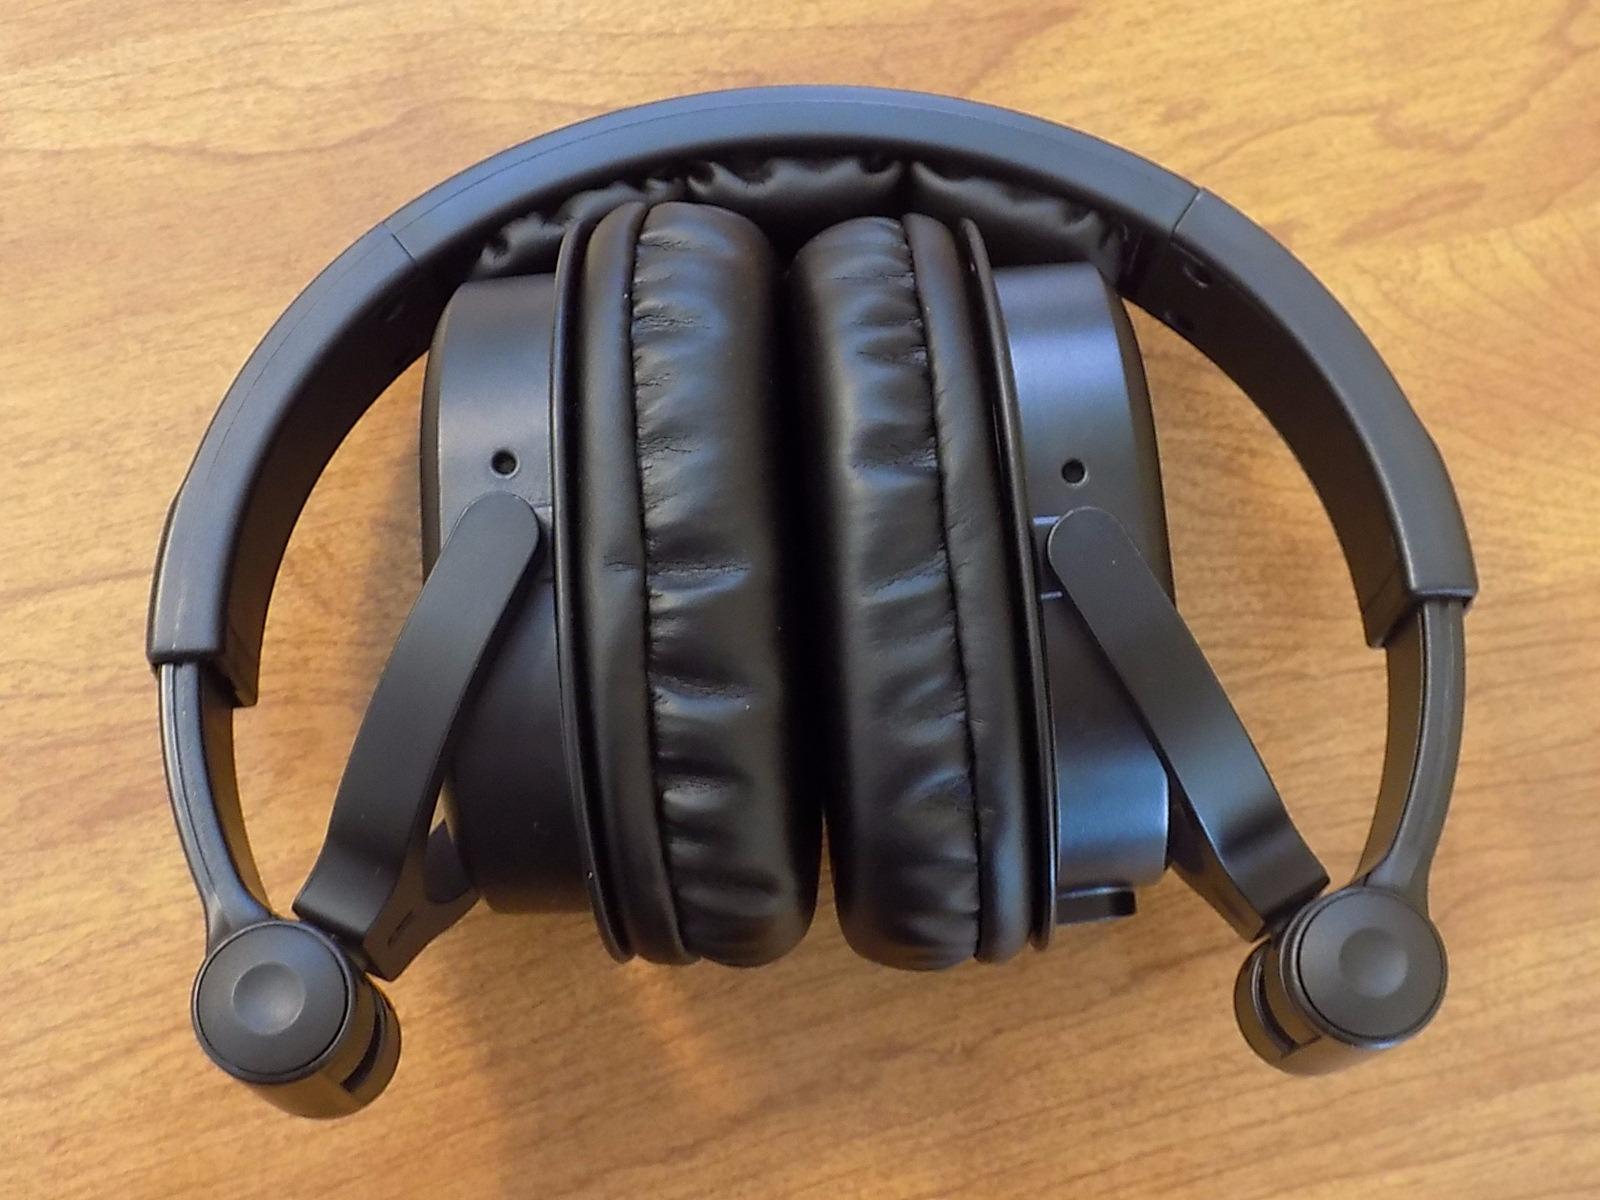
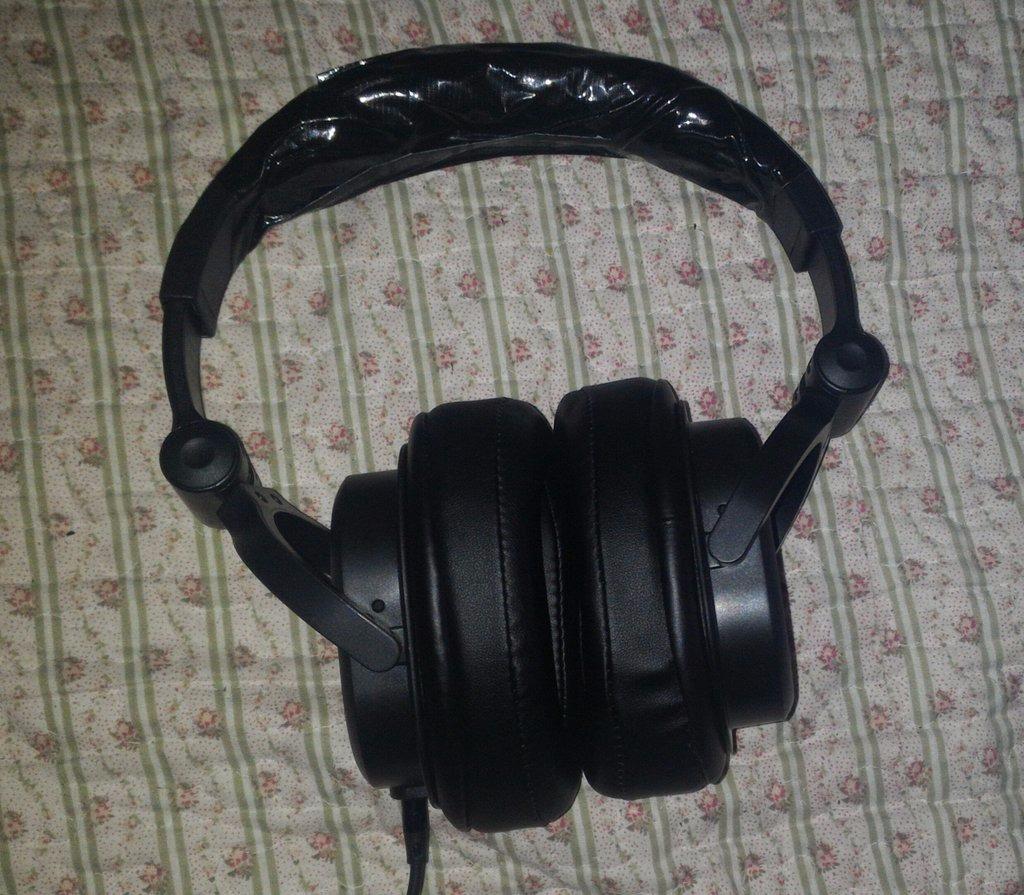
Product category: headphones
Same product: yes